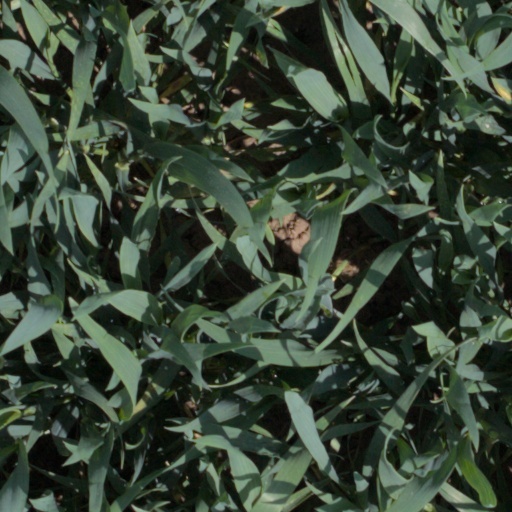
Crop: wheat